Komi Station (Okayama)

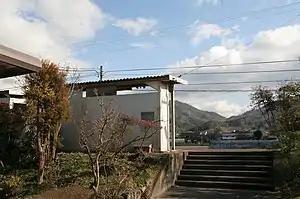
Komi Station, January 2008

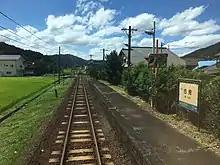
Station platform

Komi Station is served by the Kishin Line, and is located 114.6 kilometers from the southern terminus of the line at .